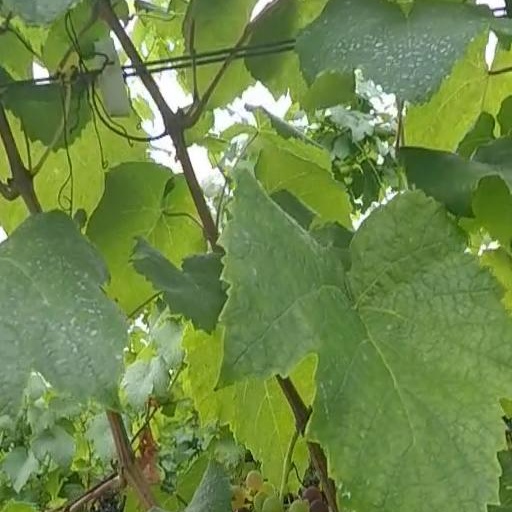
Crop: grape